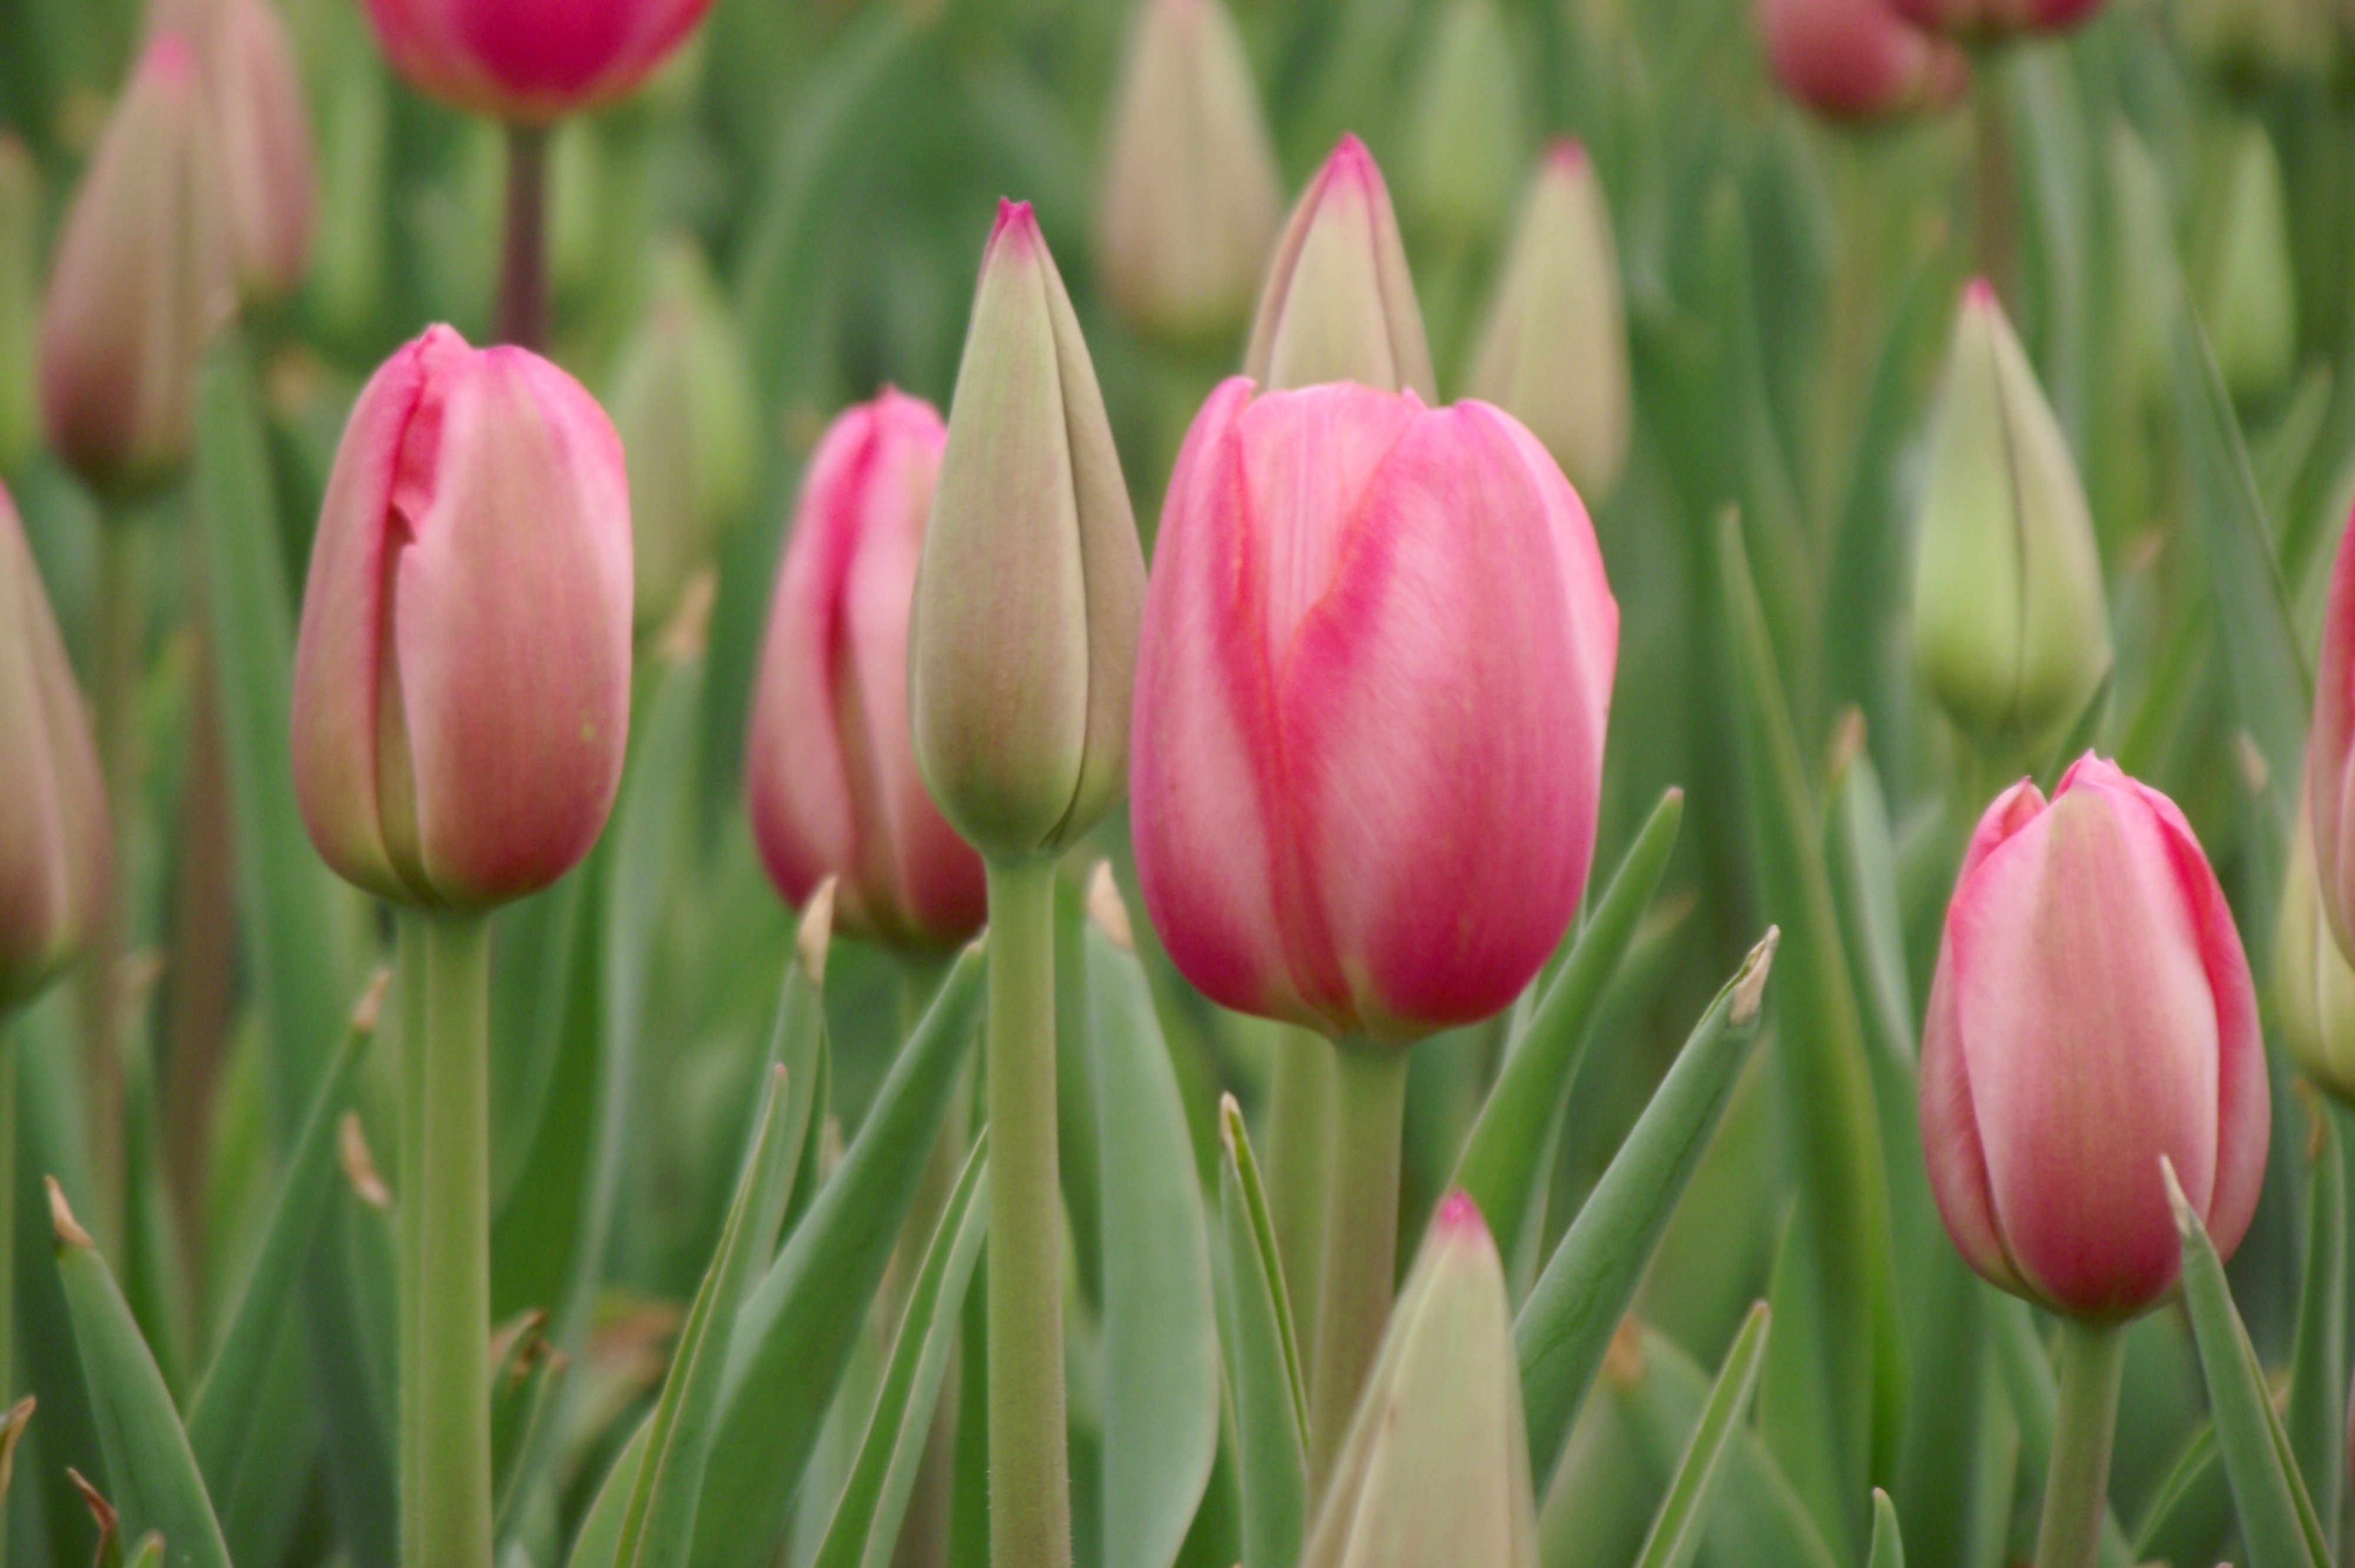
plant, flower, petal, tulip, flowering plant, lily family, plant stem, land plant